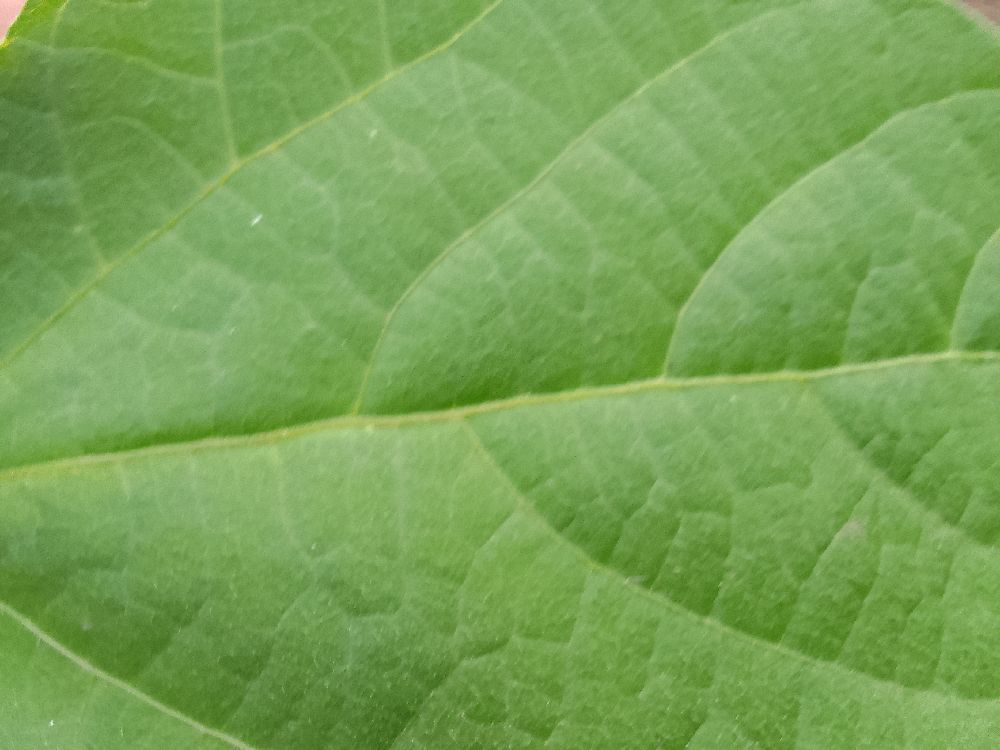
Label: healthy